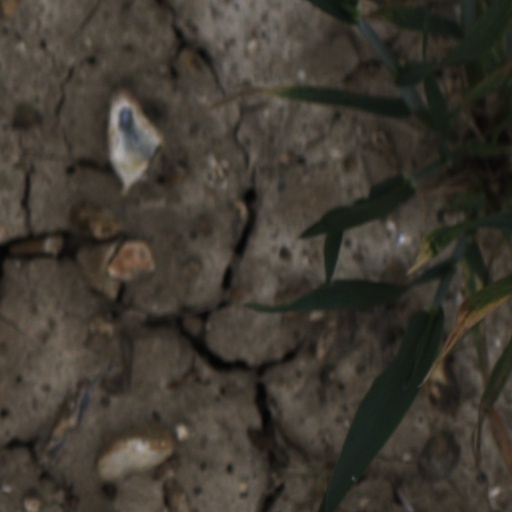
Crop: wheat